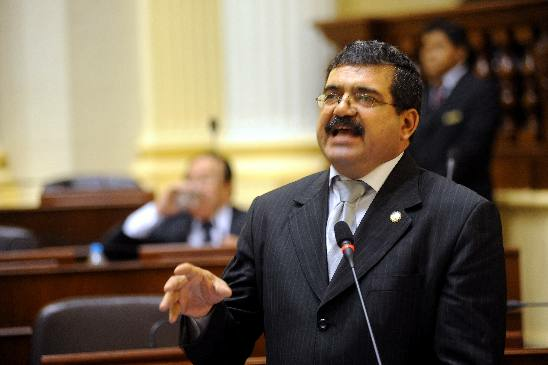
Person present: Yes